Lita Stantic

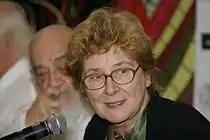
Lita Stantic

Élida Stantic (born 7 April 1942), more commonly known and credited as Lita Stantic, is an Argentine producer, screenwriter, and director.